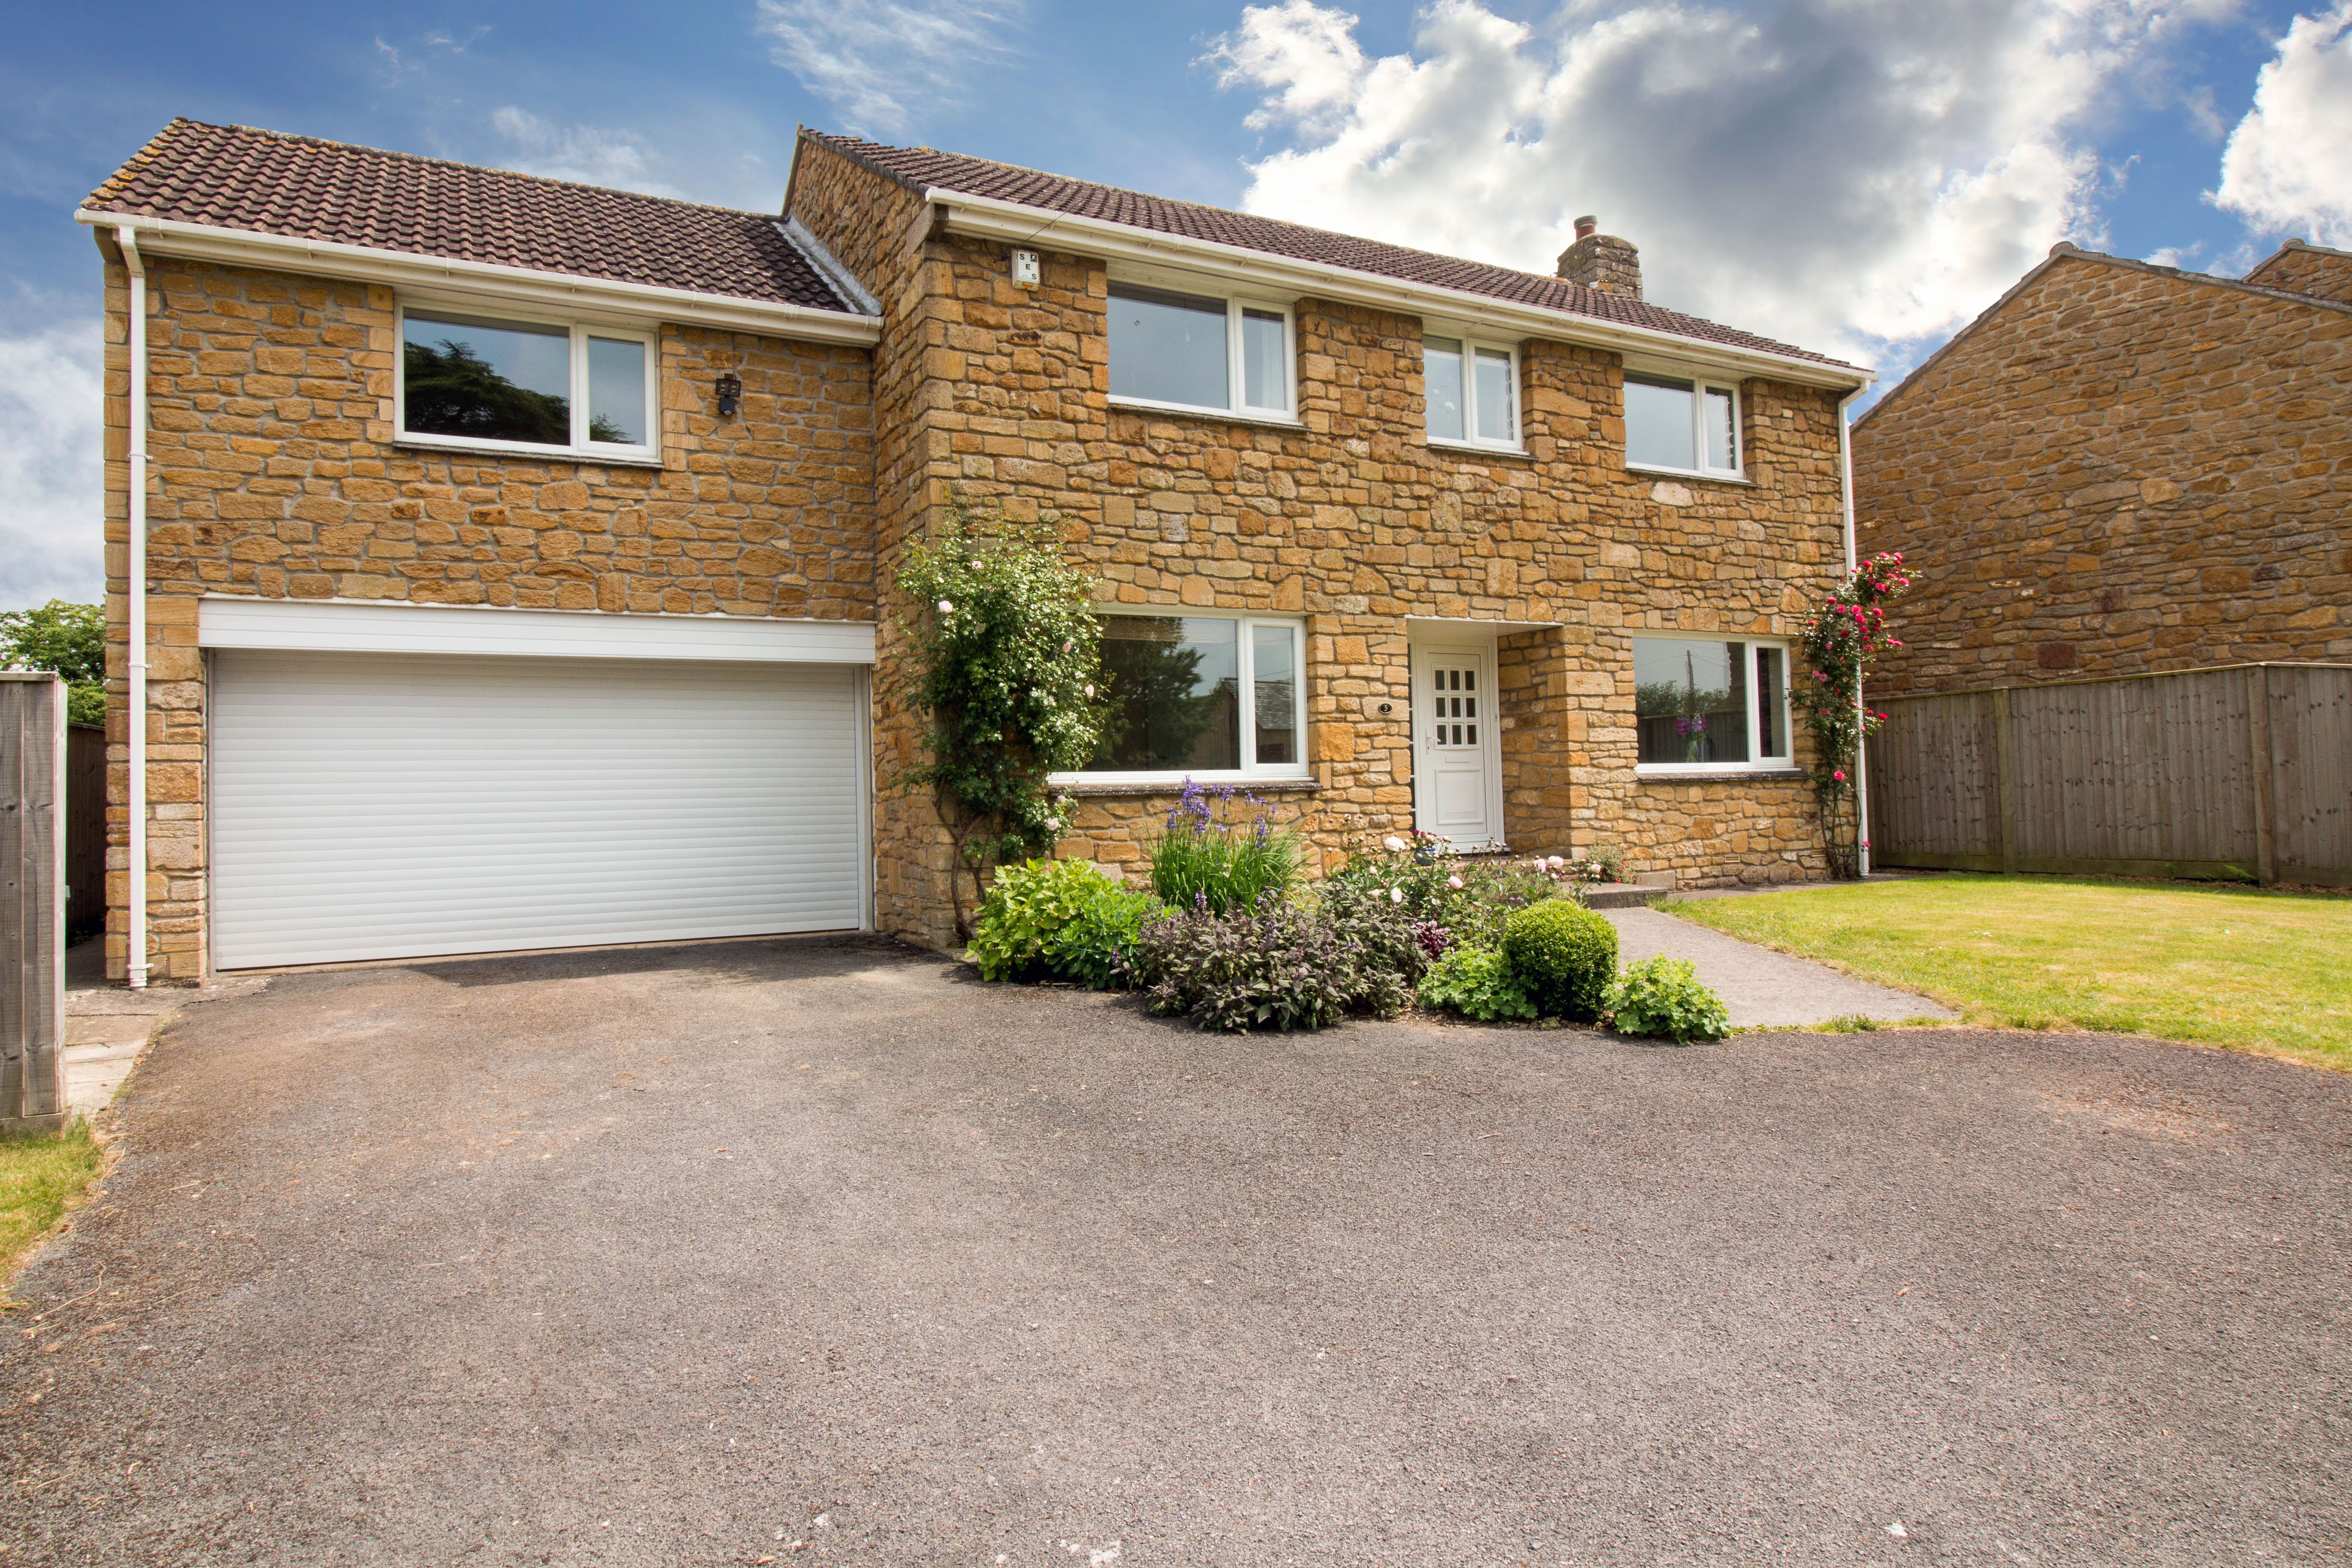
landscape, grass, house, window, building, home, suburb, cottage, facade, property, landscaping, farmhouse, estate, yard, elevation, siding, driveway, real estate, residential area, land lot